God Hates Astronauts

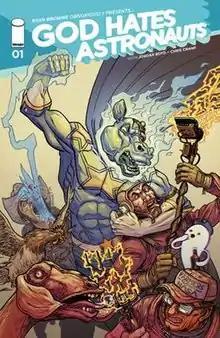
Cover art for "God Hates Astronauts" #1 (September 2014) by Ryan Browne

God Hates Astronauts is an American science fiction/comedy comic book series written and illustrated by Ryan Browne. Originally released as a webcomic, it was later published monthly by Image Comics. The series depicts The Power Persons Five, a superhero team that does not fight much crime. Instead, they bicker, have extramarital affairs, and pursue personal vendettas. A satirical take on superhero comics, the humor in the series is sometimes referential, sometimes absurdist. Browne was influenced by other humor comics such as "", "Milk & Cheese", and "The Tick".